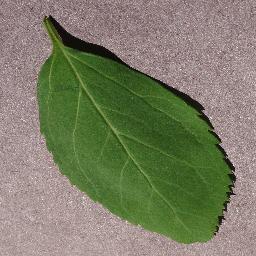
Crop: cherry
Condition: (including_sour)_healthy